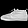
Label: Sneaker